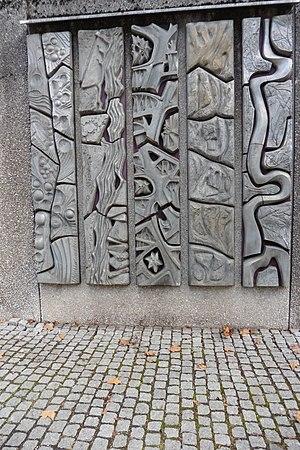
Fresque du parvis de l'Hotel de Police de Besançon. Oeuvre collective de 5 artistes
Besançon est riche des nombreuses fontaines et sculptures réparties dans différents quartiers de la ville. Aux sculptures décoratives et commémoratives s'ajoutent les fontaines dont les plus anciennes ont perdu leur rôle social pour devenir ornementales. Des cadrans solaires, fresques et trompe-l'œil décorent aujourd'hui façades et fenêtres.